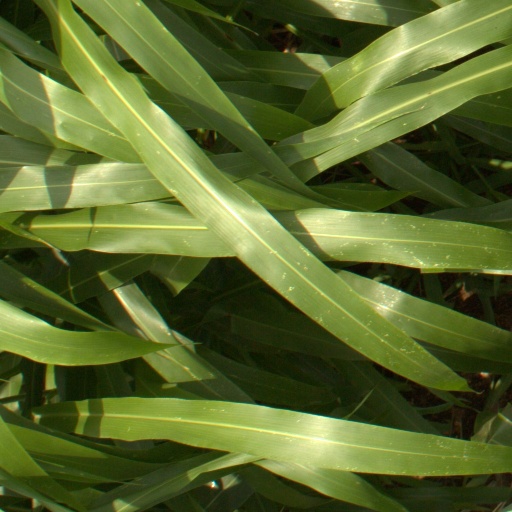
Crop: sorghum